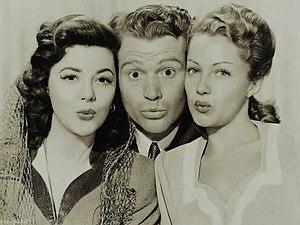
Diana Lewis est une actrice américaine, née le 18 septembre 1919 à Asbury Park, morte le 18 janvier 1997 à Rancho Mirage.